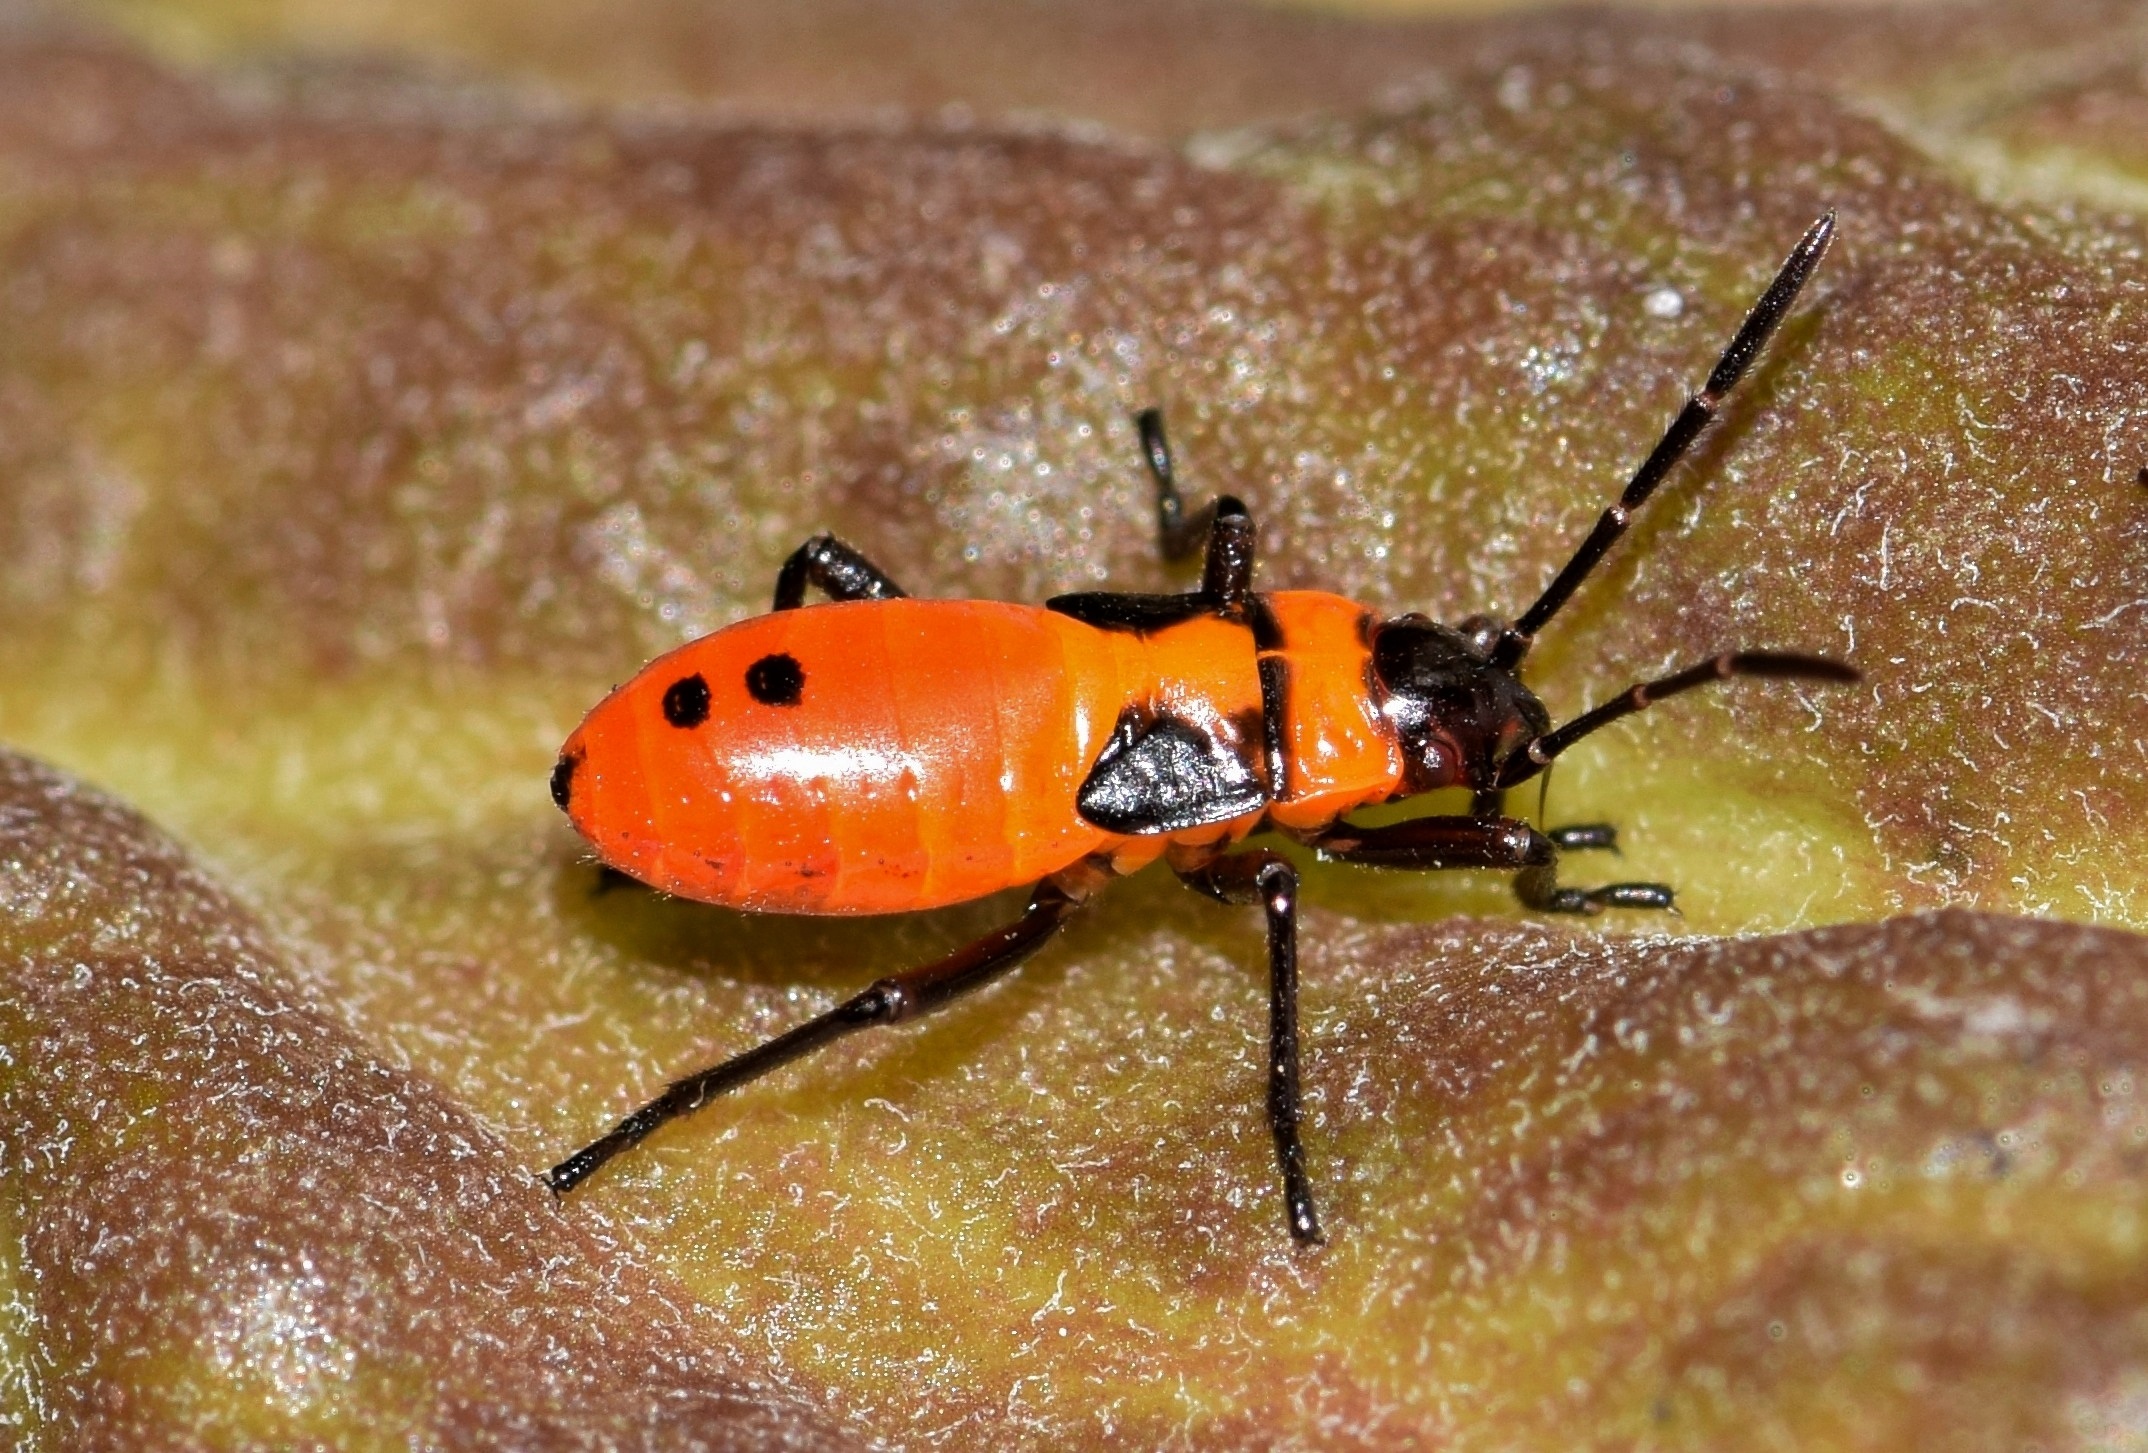
photography, animal, insect, macro, biology, small, bug, fauna, invertebrate, close up, entomology, tiny, creature, beetle, nymph, immature, macro photography, arthropod, winged insect, flying insect, leaf beetle, large milkweed bug, black and orange, oncopeltus fasciatus